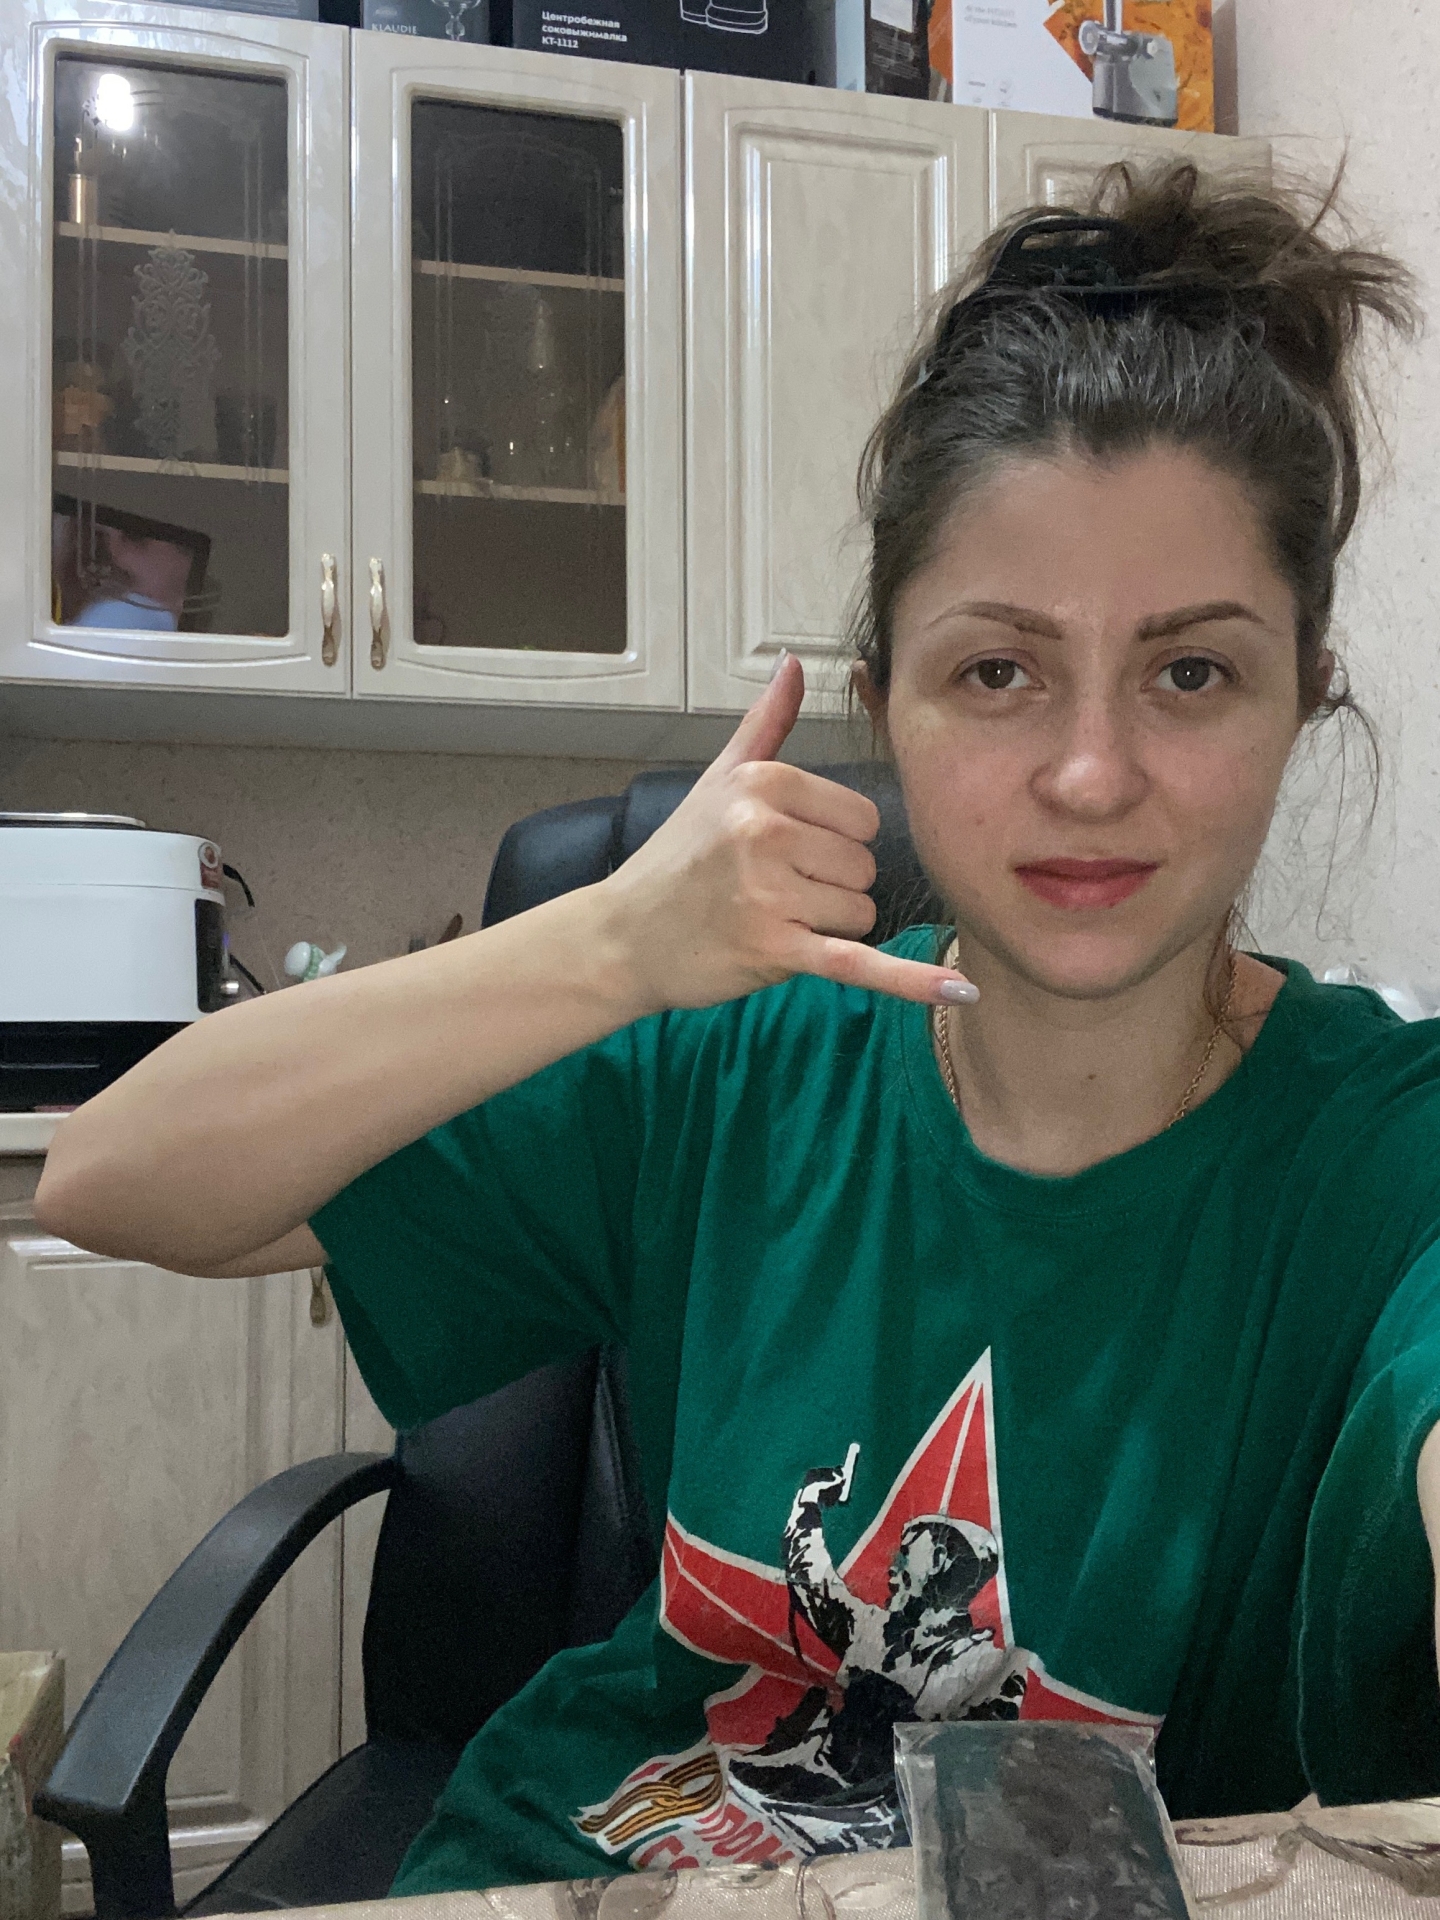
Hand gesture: call